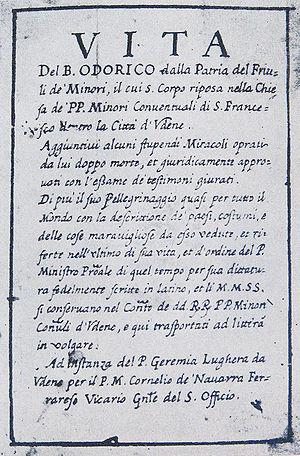
Odoric de Pordenone, né vers 1286 à Pordenone, mort le 14 janvier 1331 à Udine. Missionnaire franciscain, il a été un des rares voyageurs occidentaux à se rendre en Extrême-Orient pendant le Moyen Âge. Le récit de son voyage en Chine, dicté à Guillaume de Solagna, est authentique et fiable, au contraire de celui de Jean de Mandeville, qui le pille pour alimenter un récit de voyage imaginaire et fantaisiste.